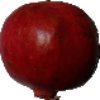
Label: Pomegranate 1